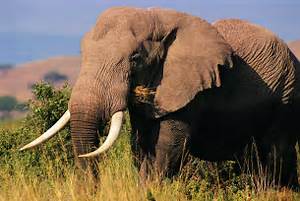
Label: elephant